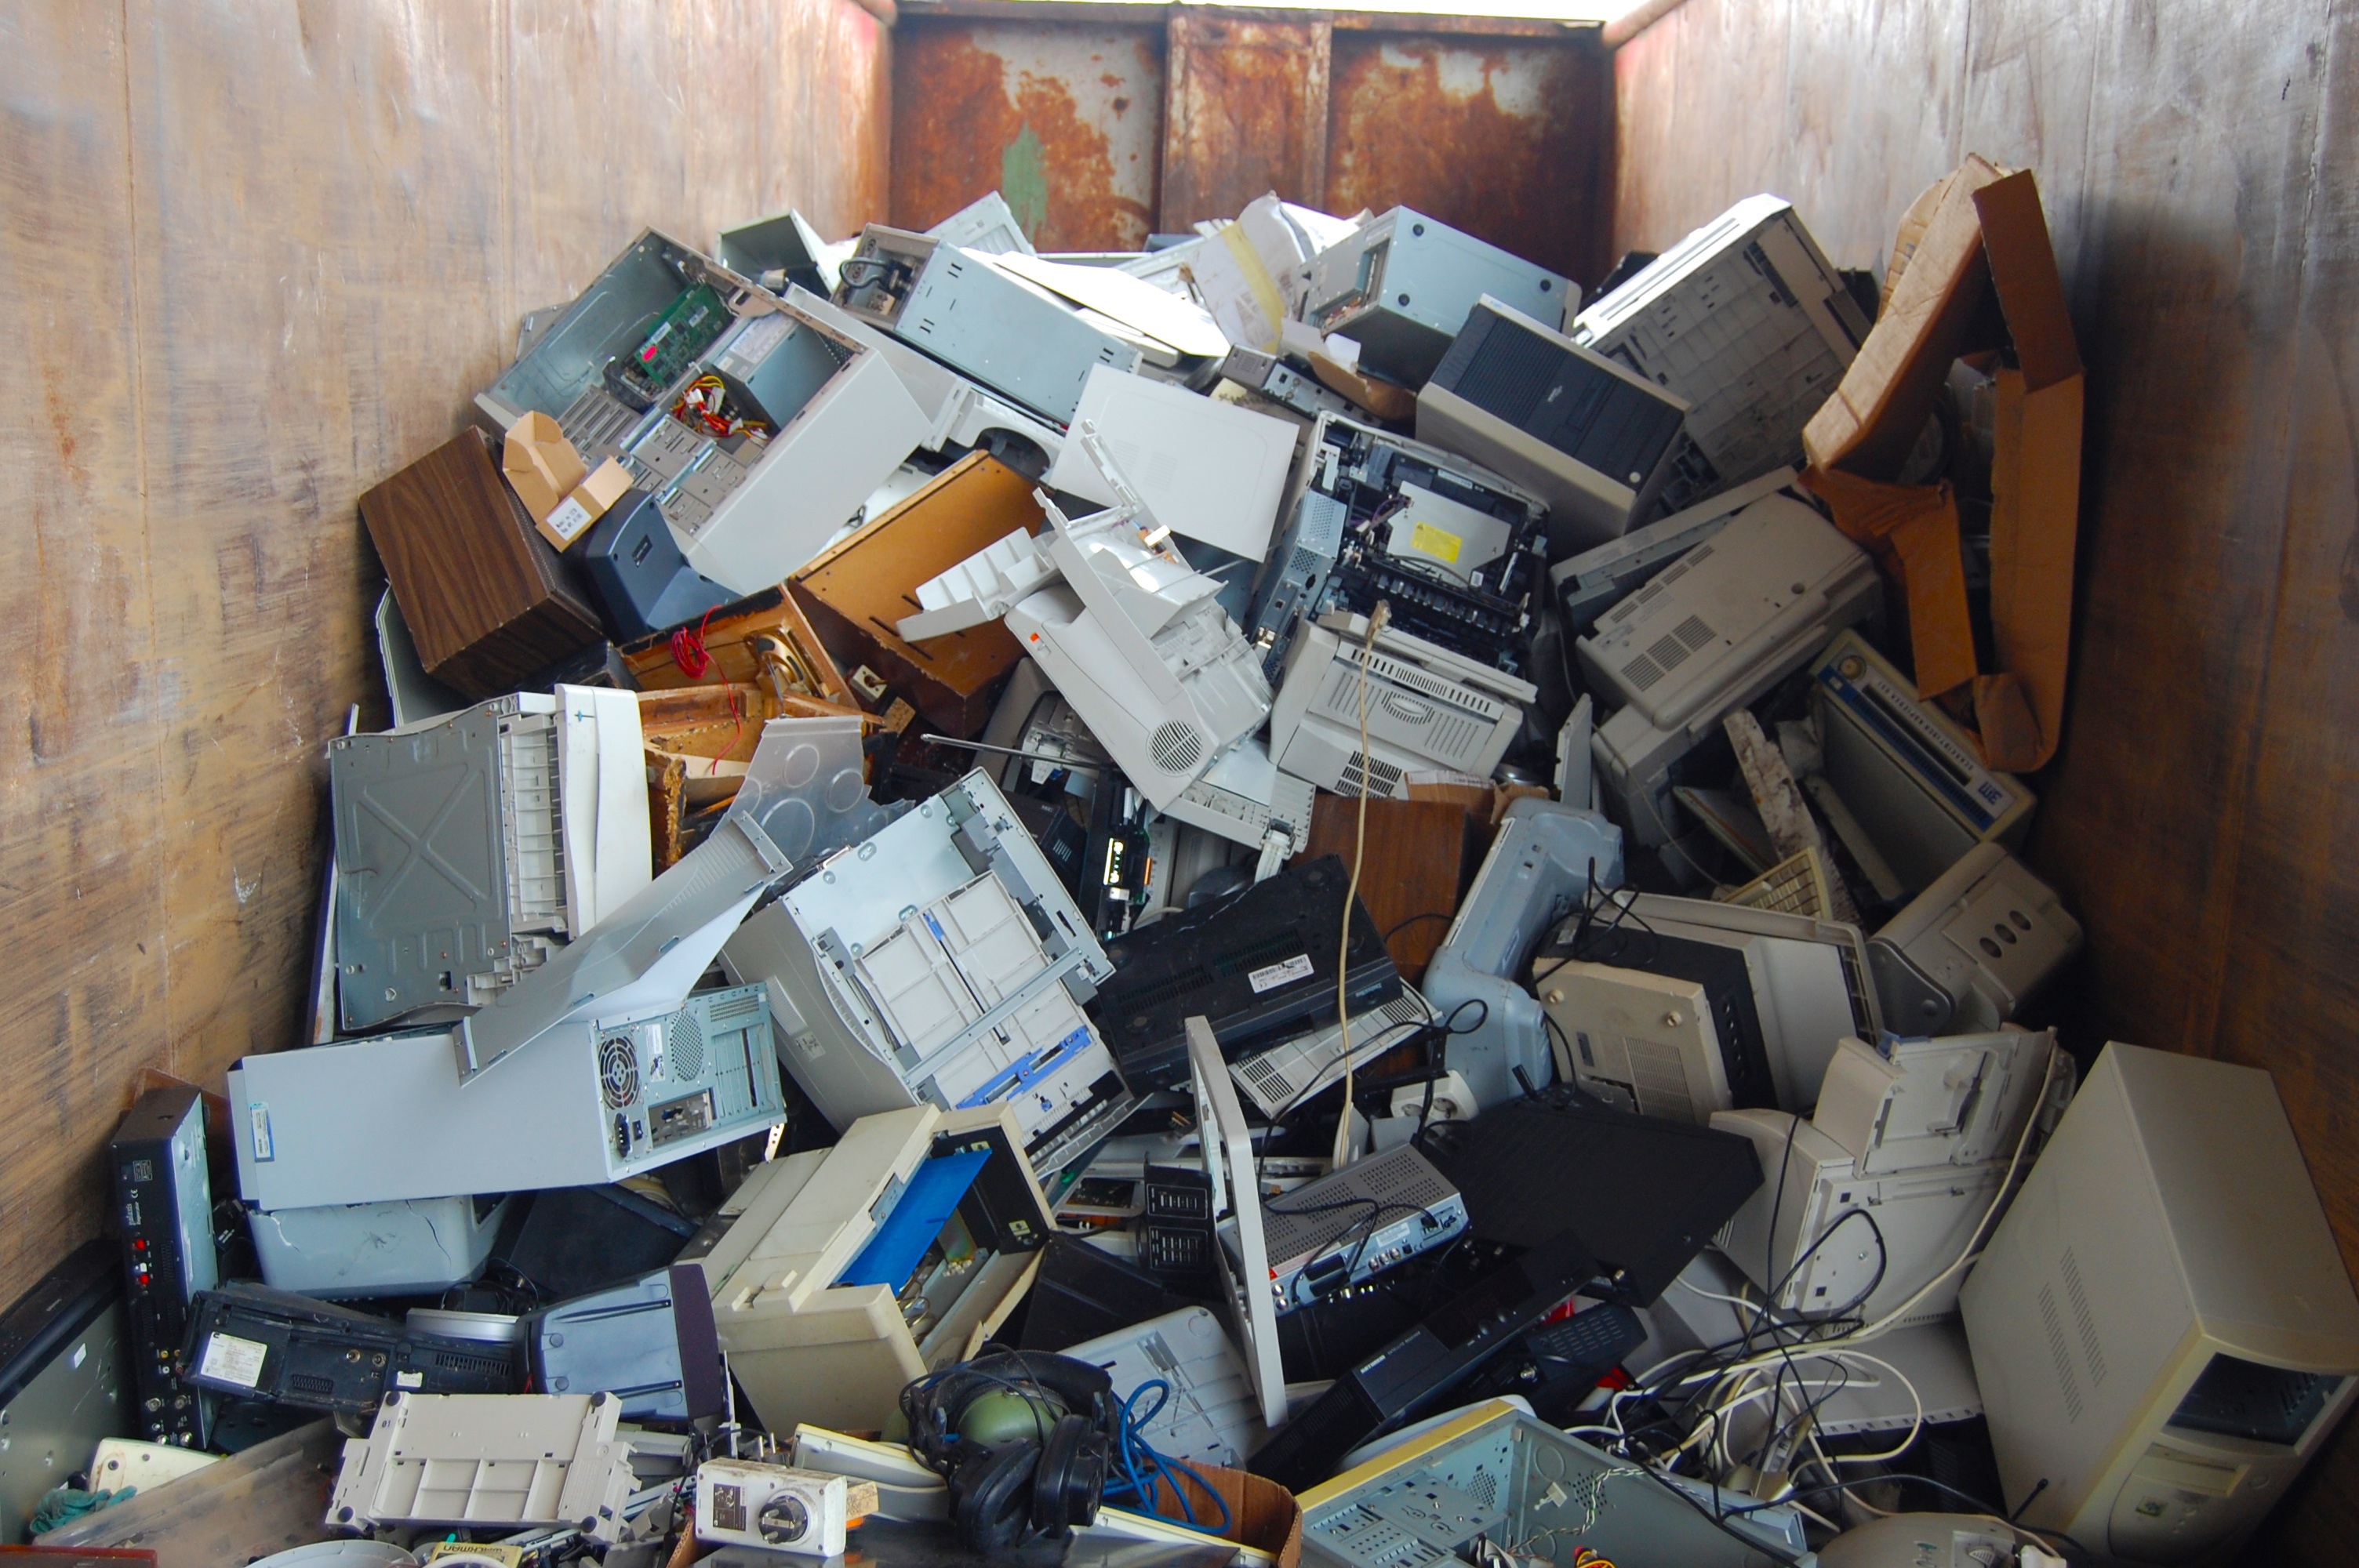
computer, technology, old, broken, machine, toy, waste, garbage, scrap, screenshot, used, defect, e waste